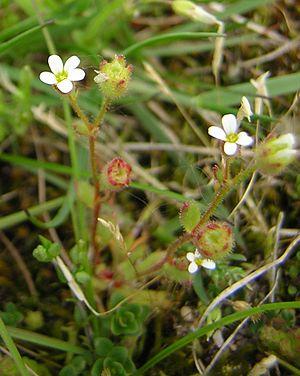
La Saxifrage à trois doigts ou Saxifrage tridactyle est une plante herbacée de la famille des Saxifragacées, très répandue en Europe et en Afrique du Nord.